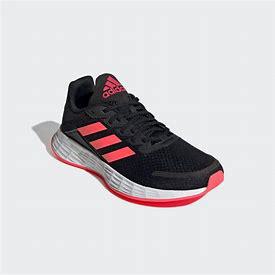
Brand: Adidas
Model: Duramo SL Lauf